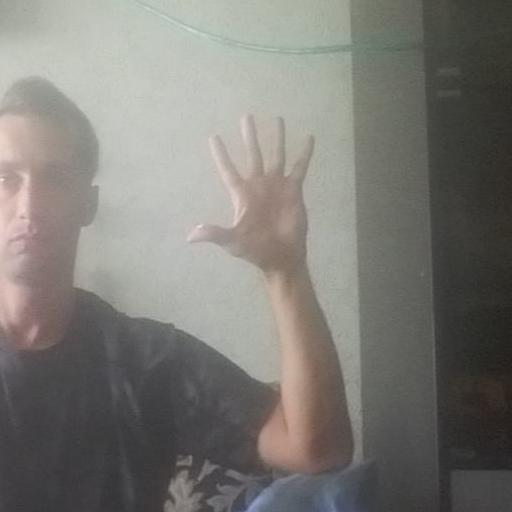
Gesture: palm